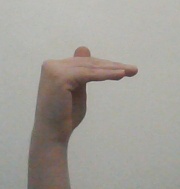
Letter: khaa